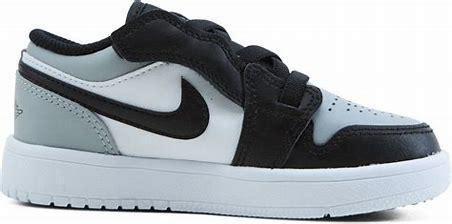
Brand: Jordan
Model: 1 Alt